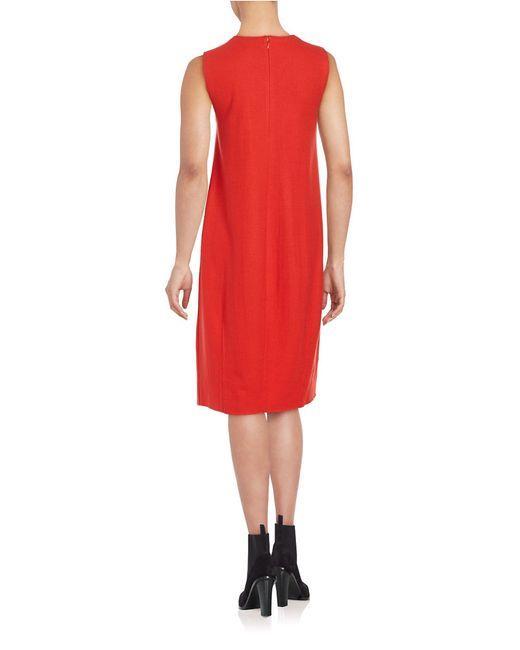
Einfaches Flugzeug Damen rotes Kleid für Party